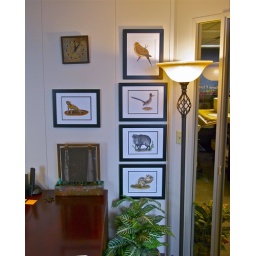
Roger Hall wall in my office